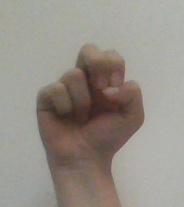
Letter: gaaf